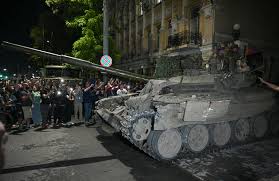
Label: Air Defense